Electoral district of Counties of Cook and Westmoreland

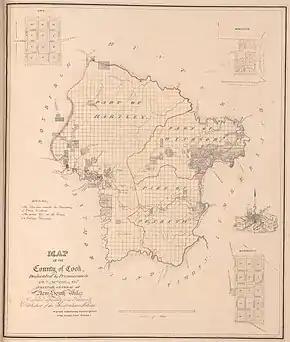
Westmoreland county in the 1840s

The Electoral district of Counties of Cook and Westmoreland, also known as the United Midland Counties of Cook and Westmoreland, was an electorate of the New South Wales Legislative Council at a time when some of its members were elected and the balance were appointed by the Governor.